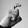
ASL letter: X